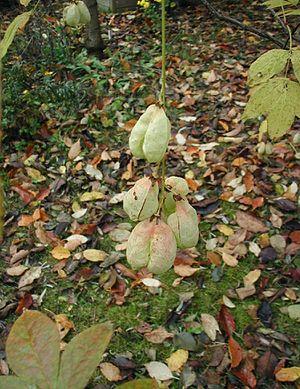
Staphylea est un genre regroupant une dizaine d'espèces d'arbustes originaires de l'hémisphère nord.